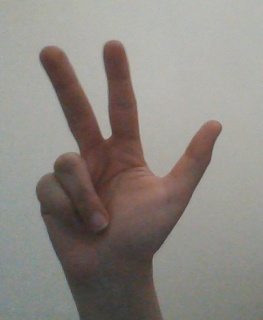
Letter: al